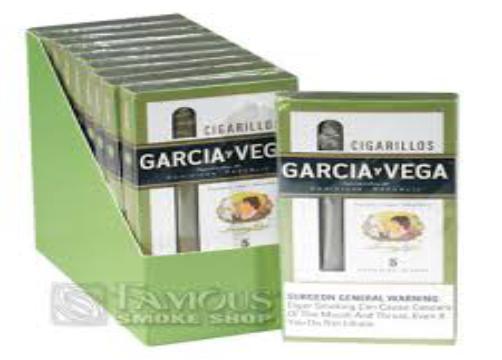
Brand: Garcia Y Vega
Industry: Others